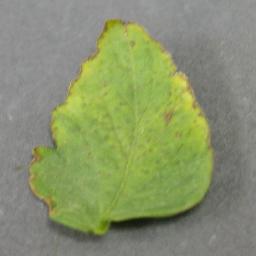
Label: Tomato___Tomato_Yellow_Leaf_Curl_Virus